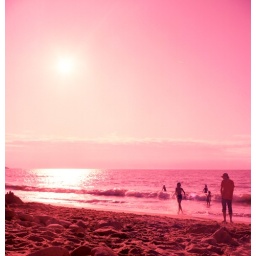
Picture yourself in a boat on a river. With tangerine trees and marmalade skies...